San Marino in the Eurovision Song Contest 2019

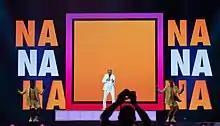
Serhat performing "Say Na Na Na" during a dress rehearsal.

Serhat performed "Say Na Na Na" during the jury show on 13 May where the professional juries of each country watched and voted on the competing entries, an event that determines half of the final vote. The following night, he performed the song last in the first semi-final, following the entry from Greece. The performance featured Serhat surrounded by two male dancers and three female backing vocalists, all dressed in white. Serhat described it as being very modern and reminiscent of the music video, though some adjustments had to be made such as limiting the number of people on stage to six. These performances were staged by creative director Nick Marianos, who had previously served in that role for past Greek Eurovision entrants Sakis Rouvas and Eleftheria Eleftheriou. At the end of the night, San Marino was announced as one of the ten countries to have qualified for the final, making it only the second time they reached the final and their first qualification since . It was later revealed that San Marino placed eighth in the semi-final, receiving a total of 150 points: 124 points from the televoting and 26 points from the juries.